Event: Typhoon Ruby
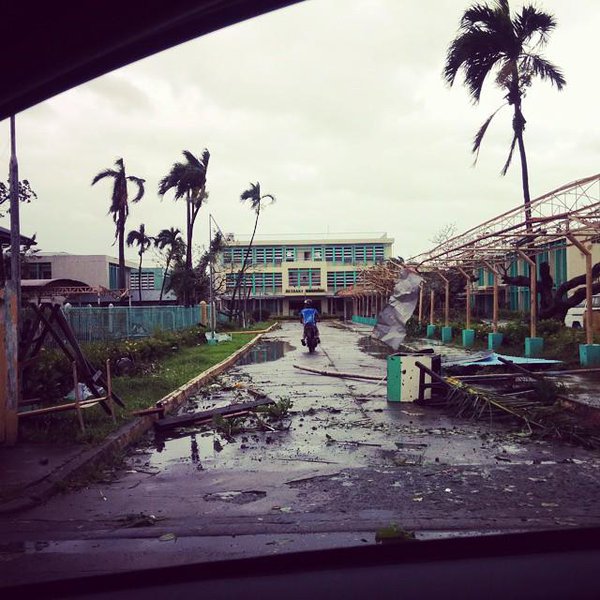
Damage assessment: damage